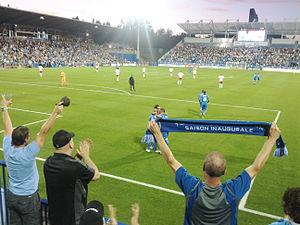
Premier but en MLS (Major League Soccer) pour Marco Di Vaio de l'Impact de Montréal le 28 juillet 2012 au Stade Saputo de Montréal contre les Red Bulls de New York. Di Vaio félicité par Alessandro Nesta et Felipe Martins.